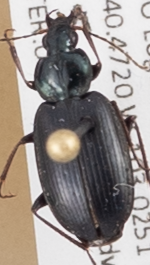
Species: Agonum placidum
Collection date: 2014-08-05
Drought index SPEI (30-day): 0.05
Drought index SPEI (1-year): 0.71
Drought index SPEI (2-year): -0.728